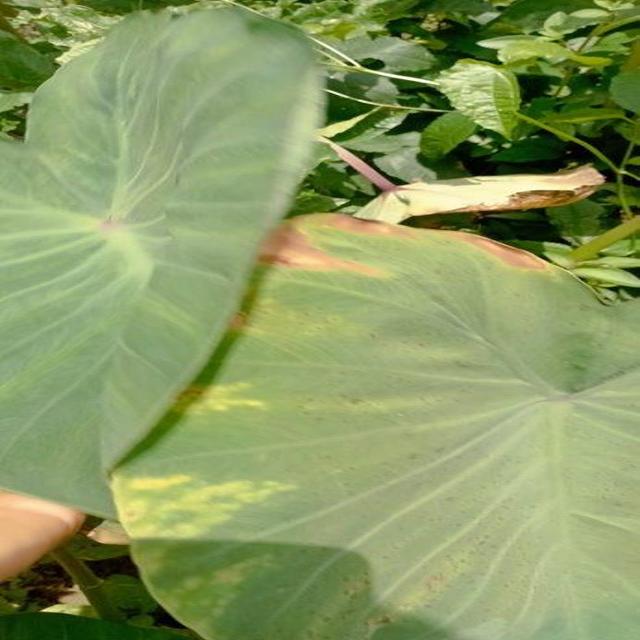
Label: Mid_Blight